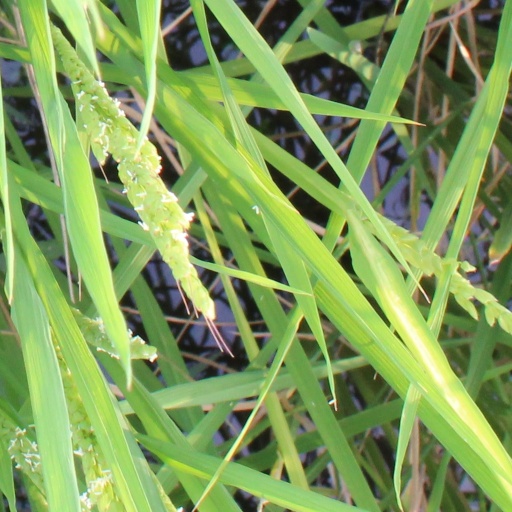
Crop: rice